Marzemina bianca

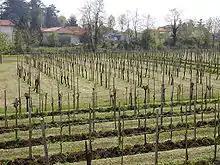
A vineyard in Breganze where Marzemina bianca is still grown.

Marzemina bianca was once widely planted throughout the Veneto region but its numbers took a toll when the phylloxera epidemic hit Italy in the late 19th century. In 2000, there were 83 hectares (205 acres) of the grape reported in Italy, most of it in found in the Padova, Vicenza and Treviso provinces.